Bystřany

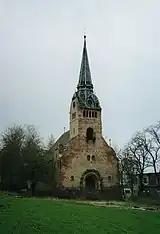
Protestant church

The I/8 road (the section from Teplice to Lovosice) passes through the municipality. The R/63 expressway splits from it and connects Bystřany with the D8 motorway. Both these roads forms parts of the European route E442.